Busselton

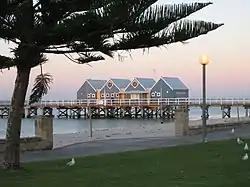
Busselton foreshore at sunset

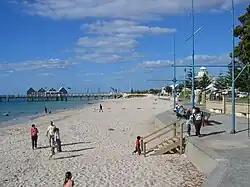
Busselton Beach

Many sites of interest are in the Busselton region. Busselton Beach is known for the turquoise-coloured, tranquil waters and white sands.